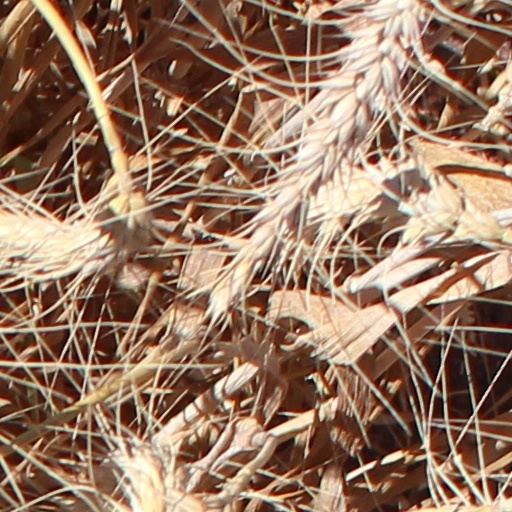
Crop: wheat